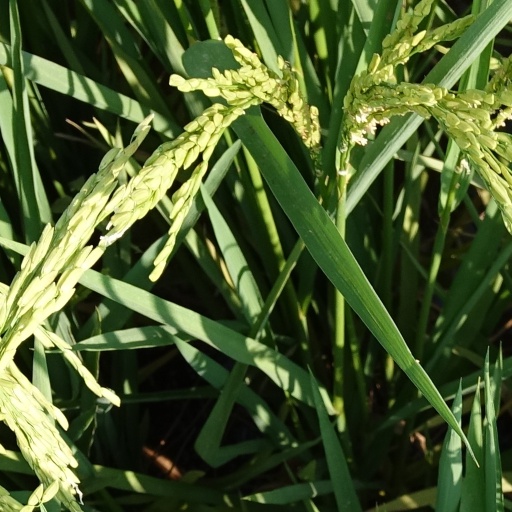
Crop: rice